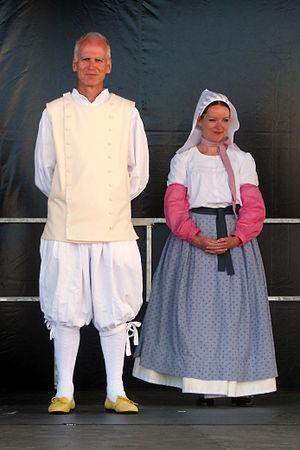
Costume traditionnel de Trescalan. Membres de la troupe Strollad An Tour Iliz, lors des 150 ans de La Turballe.
Trescalan est un quartier et un lieu-dit de la commune de La Turballe, dans le département de la Loire-Atlantique, en Pays de la Loire.
La Turballe est une commune de l'Ouest de la France, située dans le département de la Loire-Atlantique, en région Pays de la Loire. Faisant partie du pays de Guérande, un des pays traditionnels de Bretagne, elle se situe historiquement en Bretagne.